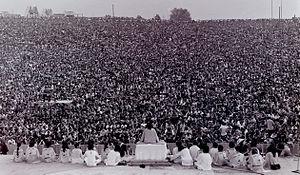
Le haṭha yoga est une forme particulière de yoga qui vient de l'Inde sous l'impulsion du texte Haṭha Yoga Pradīpikā attribué au yogi Svatmarama et des Yoga Upanishad tardives, avant d'atteindre, au XXᵉ siècle, l'Occident. Il signifie « yoga d'effort » et concerne principalement l'éveil spirituel par les postures correctes, la discipline du souffle et la méditation. Aujourd'hui, il constitue une pratique sous des formes diverses s'appuyant sur le travail corporel et l'attitude mentale correspondante et fait aussi l'objet d'un commerce dans le monde du développement personnel et du marché du bien-être.
Voici la liste des chansons jouées au Festival de Woodstock, en 1969. Il y eut en tout 295 morceaux joués en trois jours.